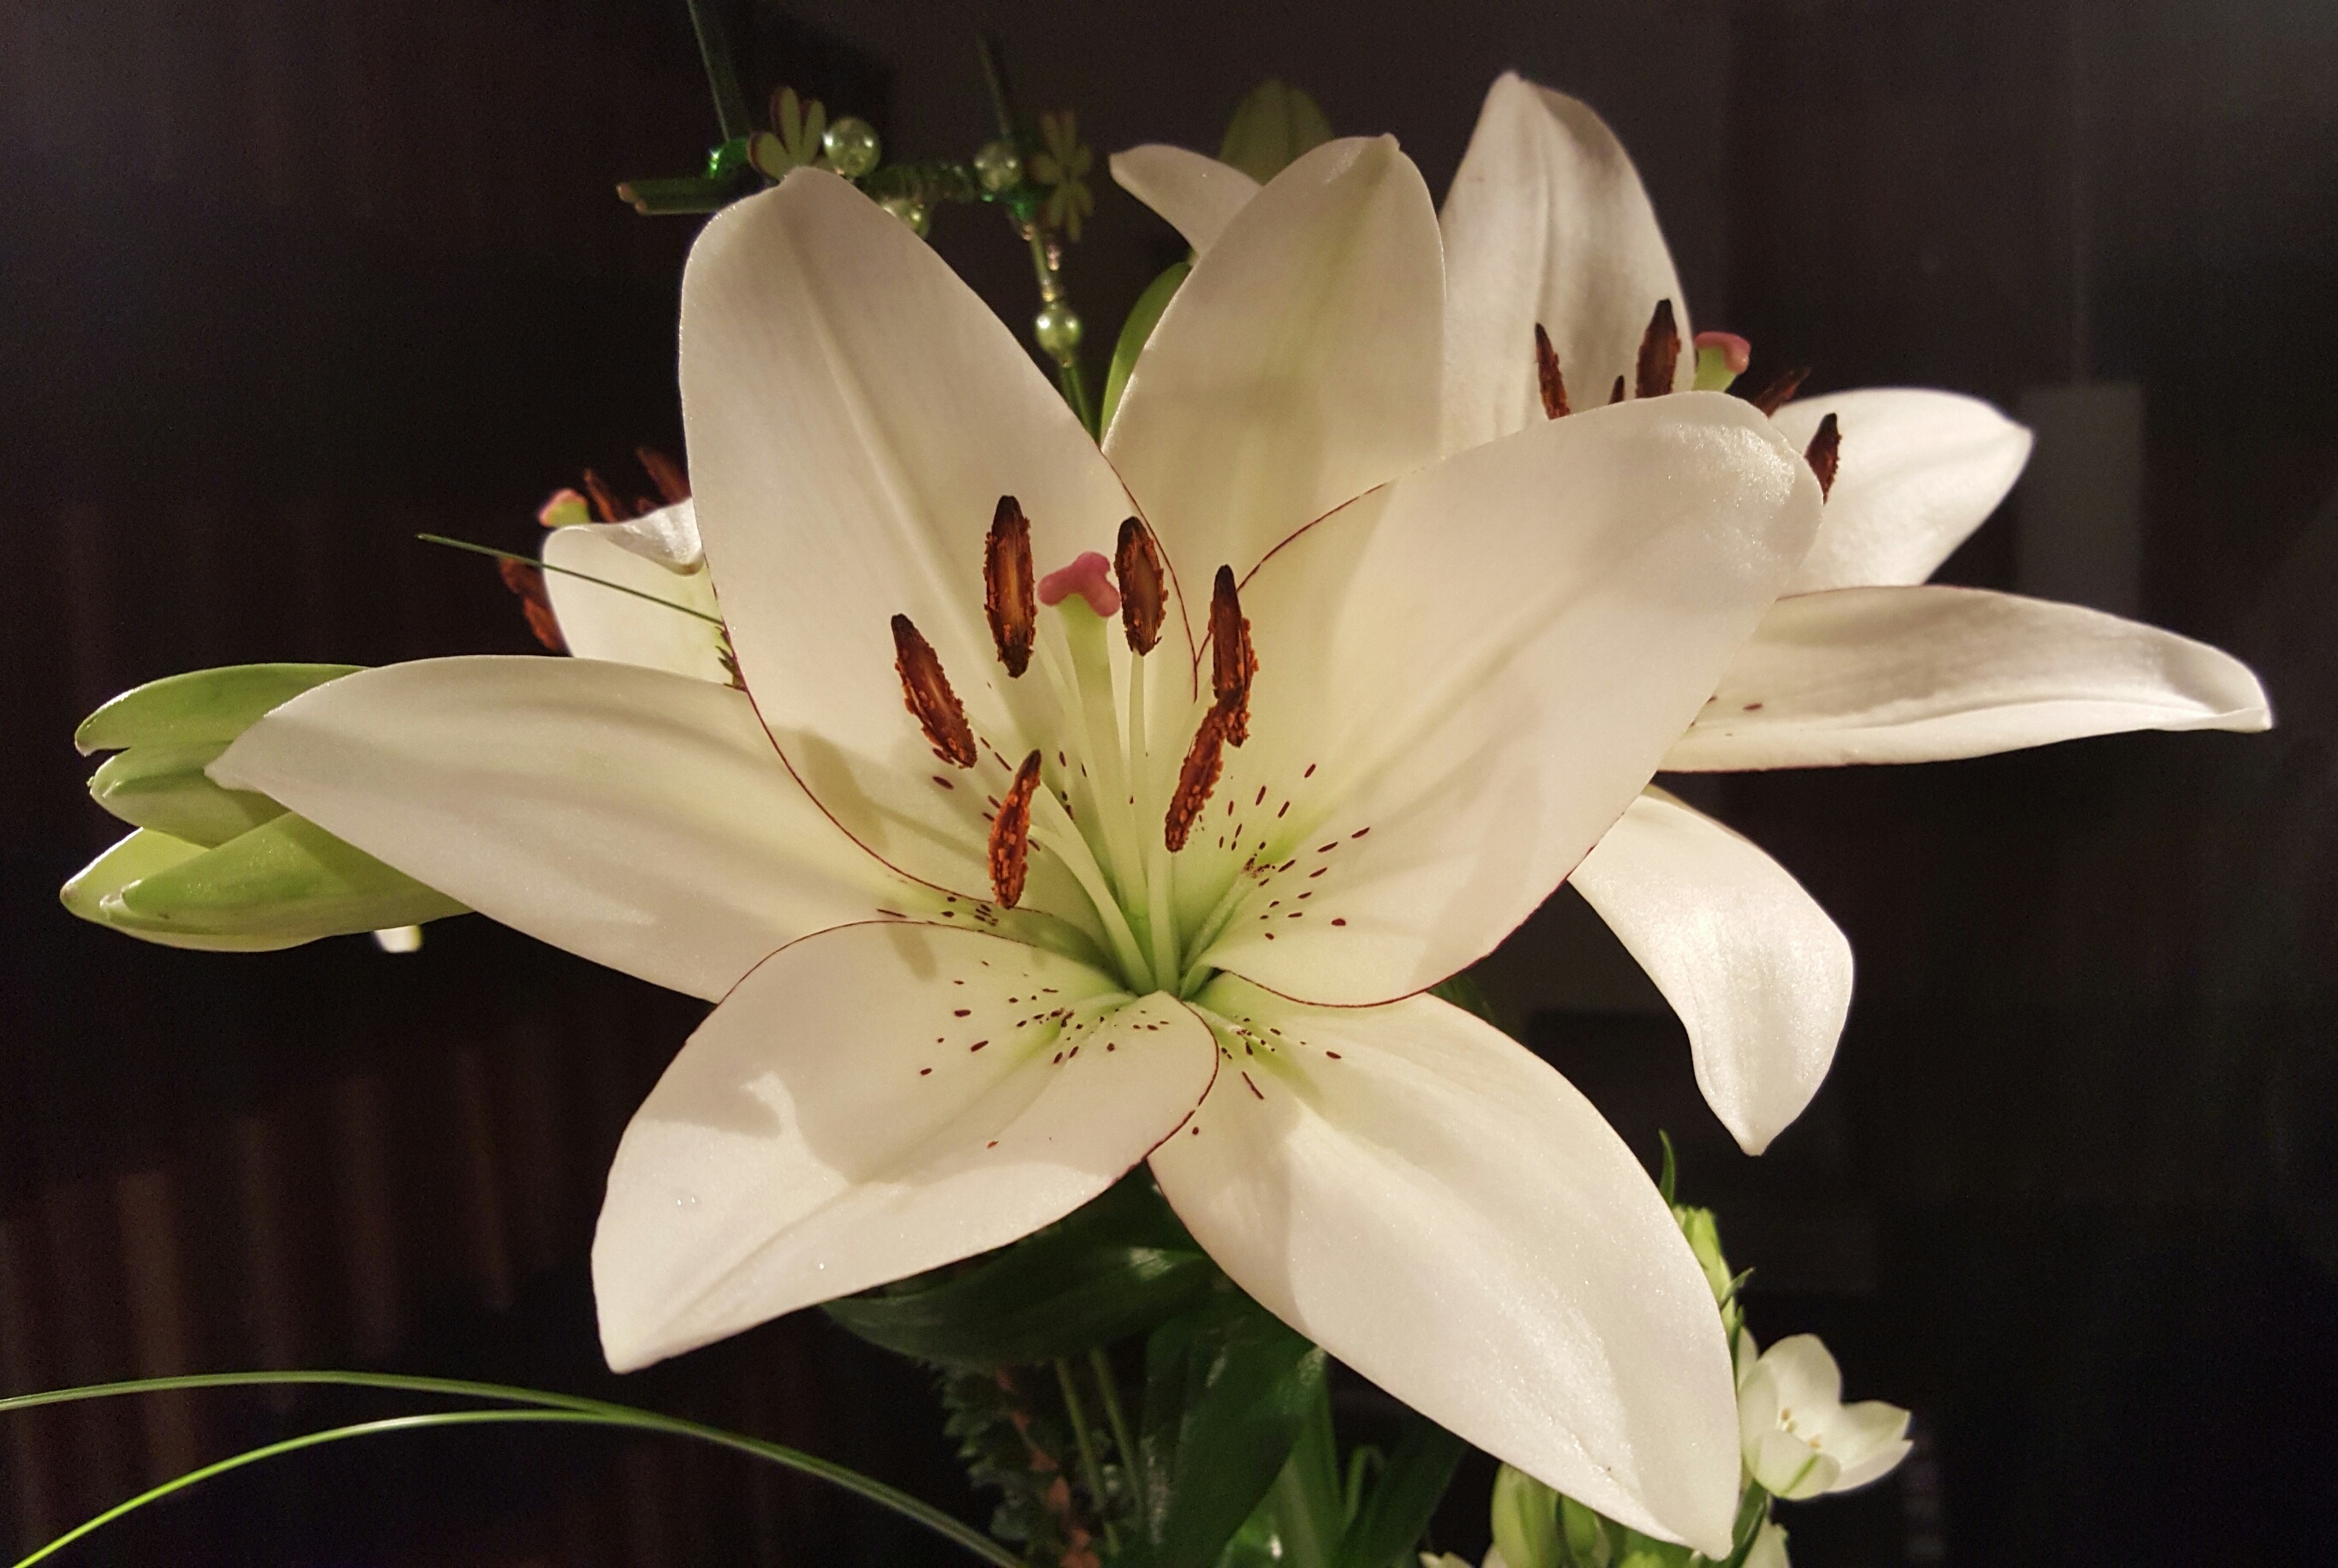
nature, blossom, plant, white, flower, petal, bloom, botany, flora, lily, strauss, floristry, macro photography, beautiful flower, flowering plant, lily family, land plant